Samuel J. Briskin

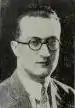
Briskin in 1936

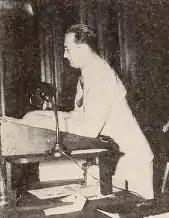
Briskin addressing the RKO sales conference at the Waldorf Astoria in New York City in 1936

That arrangement did not last long, and by February 1936, Briskin's role at the studio was changing. While still with the same title, he was no longer subservient to Kahane, having full control over all RKO production. In February 1936 Briskin was mentioned along with a handful of other producers as being in such demand that they could write their own ticket, the others mentioned included Thalberg, David O. Selznick, Darryl F. Zanuck, Hunt Stromberg, and Sol Wurtzel. By April of that year, Briskin was putting his mark on RKO. He purchased quite a few properties, signed numerous actors, and lured successful producers to the studio, such as Edward Small. Later that year, RKO gained the rights to the successful Irish play, "The Plough and the Stars", by playwright Seán O'Casey. This led to Briskin being responsible for bringing Barry Fitzgerald to Hollywood for his American film debut. Fitzgerald was one of four members of the play's original cast at the Abbey Theatre in Dublin, who Briskin signed to appear in the film version of the same name. By the middle of the year, RKO was solidly Briskin's, with the full backing of studio head Leo Spitz, This led to Kahane, who had been with the studio since its inception, resigning in August, several months prior to the expiration of his contract, and heading to a vice-presidency at Columbia. For the upcoming 1936–37 production season, Briskin announced that he intended to have at least three star-caliber performers in each film. In September, Briskin was elected to the AMPAS board of governors, along with several others including Clark Gable, Darryl Zanuck, and Cecil B. DeMille. The following month, Briskin initiated a policy wherein the younger players under contract to RKO could appear in stage productions in stock and little theater companies for short periods, in order for the actors to gain experience. Also in October, Briskin was chosen to succeed Louis B. Mayer as chairman of the motion picture community chest. In 1936 Briskin led RKO to its most productive year up to that date. Before the end of the year, a new medium was being introduced, television. When asked about the threat this new entertainment source might pose to the film industry, Briskin thought that TV would actually help films. He felt that it might be the "... greatest thing that could happen to the industry." Rationalizing that "... 10 years ago when radio broadcasting began many feared people would sit at home with earphones and listen to the free radio entertainment. Instead, the movies have had their best years since radio broadcasting came in ..." In December, reports began to surface that he was up for a long-term contract at RKO, however, due to an impending reorganization, he was only given a one-year extension, with a promise of a long-term deal once the reorganization was complete. Briskin made the decision to begin color films at RKO. He was also responsible for bringing the Poverty Row producer, Maury M. Cohen, into RKO.